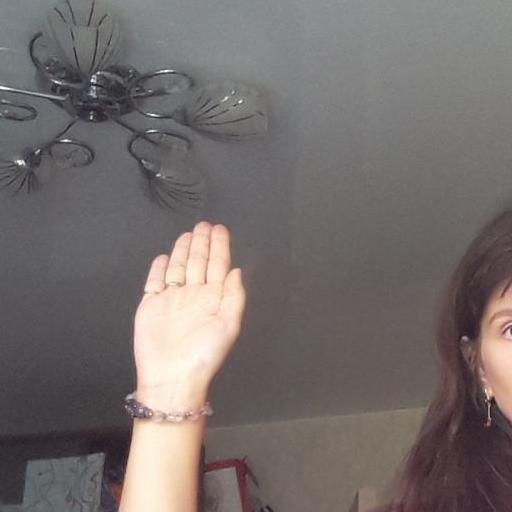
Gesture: stop